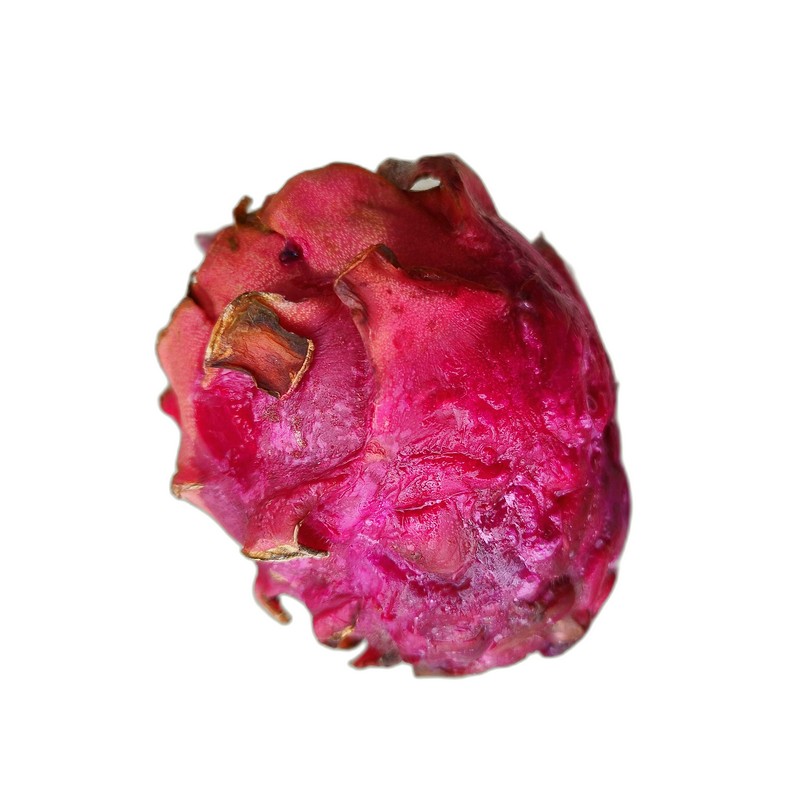
Label: Defect Dragon Fruit